Swordfish

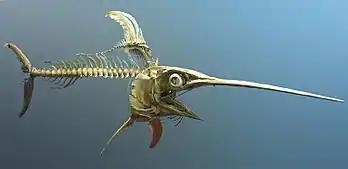
Swordfish skeleton at the National Museum of Natural History, Washington, DC

The popular image of the swordfish skewering its prey with its nose is based on little evidence. In a typical environment, swordfish most likely use their noses to slash at prey and inflict weakening injuries. The hypothesis that they may use their noses as spears in a defensive capacity against sharks and other predators is still under review.